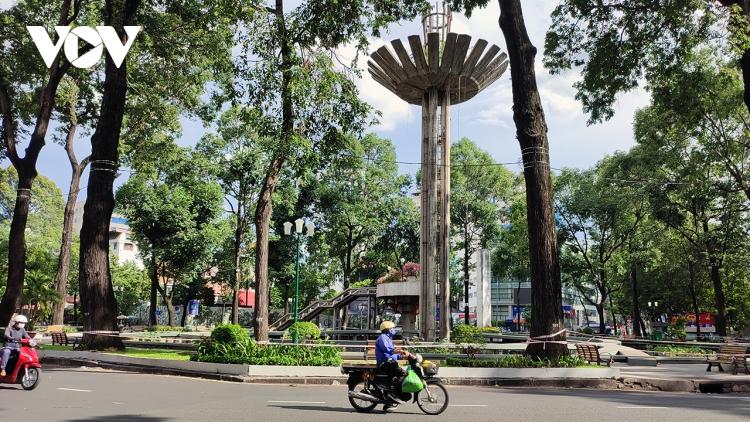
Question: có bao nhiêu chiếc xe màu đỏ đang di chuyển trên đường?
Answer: có một chiếc xe màu đỏ